Tigr (military vehicle)

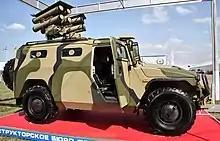
Kornet-EM at MAKS-2011

In 2011, the Tula Instrument Design Bureau demonstrated an upgraded Kornet-EM antitank missile system. Two such units were mounted on a modified chassis of the SPM-2 Tigr. The machine is equipped with two retractable launchers for 8 missiles and gunnery equipment (remote weapons control with screens to display images from the sighting systems), as well as 8 additional missiles. This antitank system tested at Kapustin-Yar. The missile complex when mounted on a Tigr is known as the Kornet-D, and it is meant to replace the 9P148 missile carrier. Deliveries started in 2015.